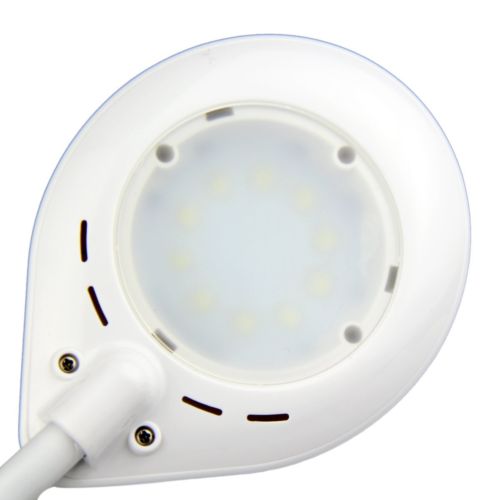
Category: lamp